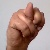
The image shows a hand gesture representing the letter 'N' in Indian Sign Language.